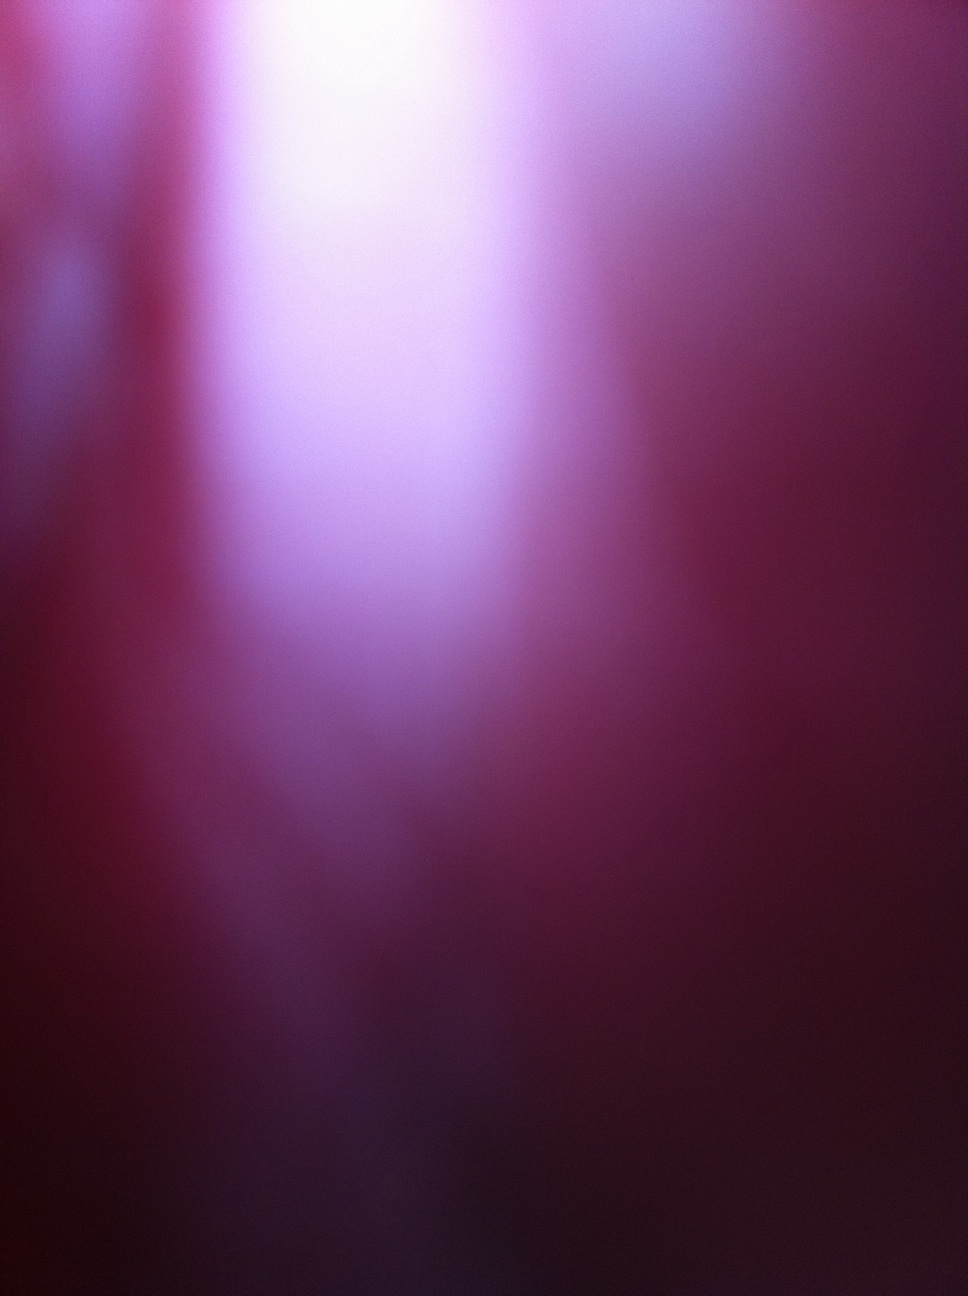Question: On this menu?
Answer: unanswerable